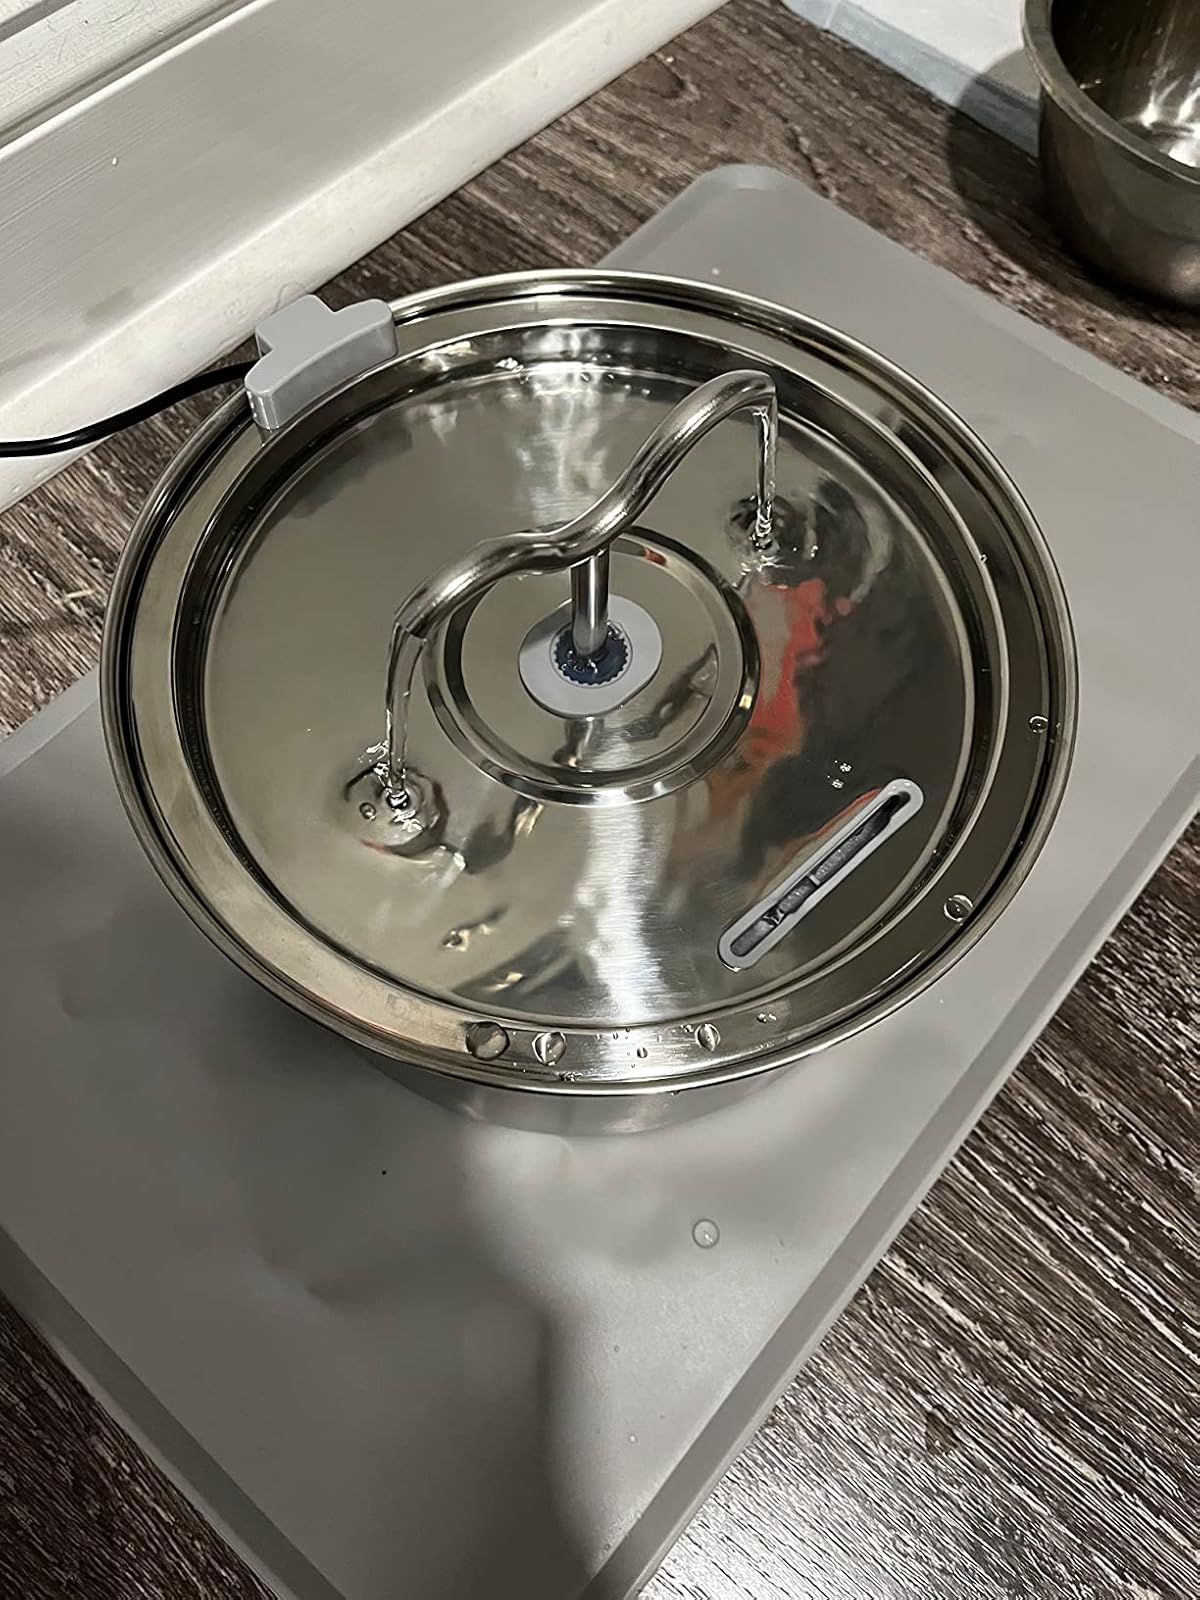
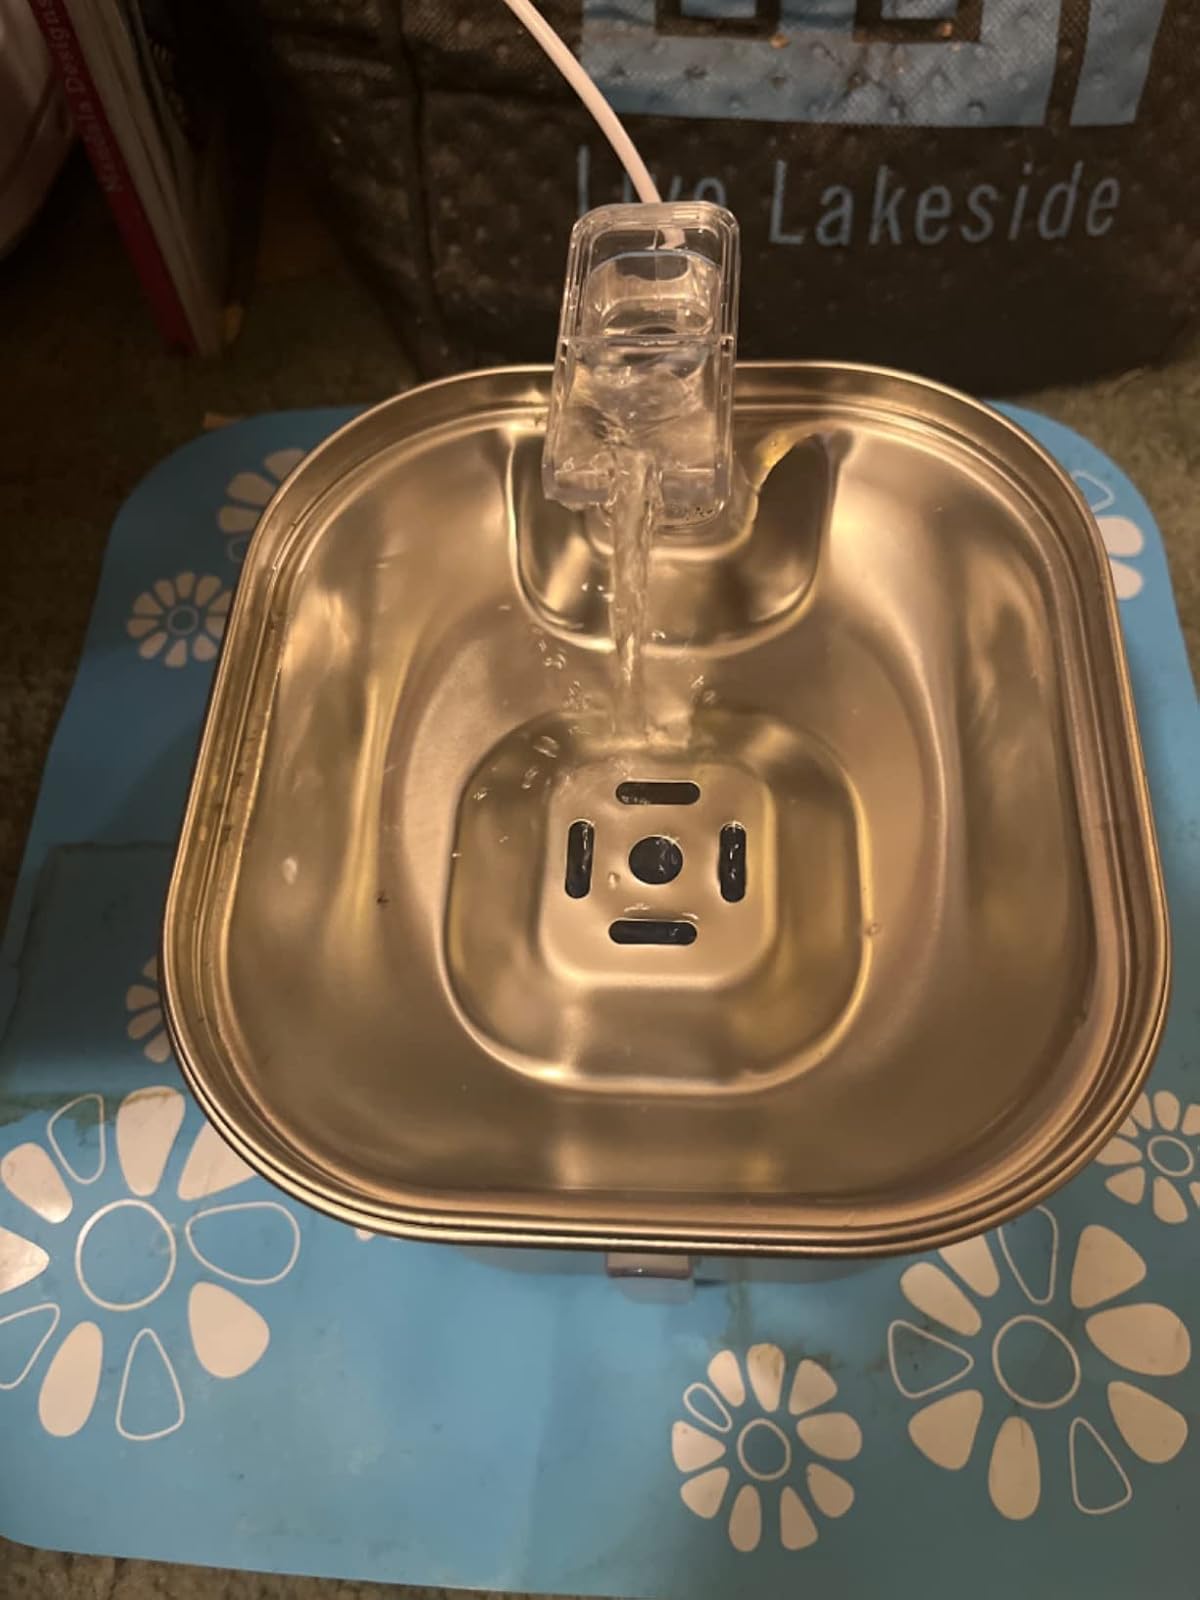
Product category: items_bowl
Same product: no